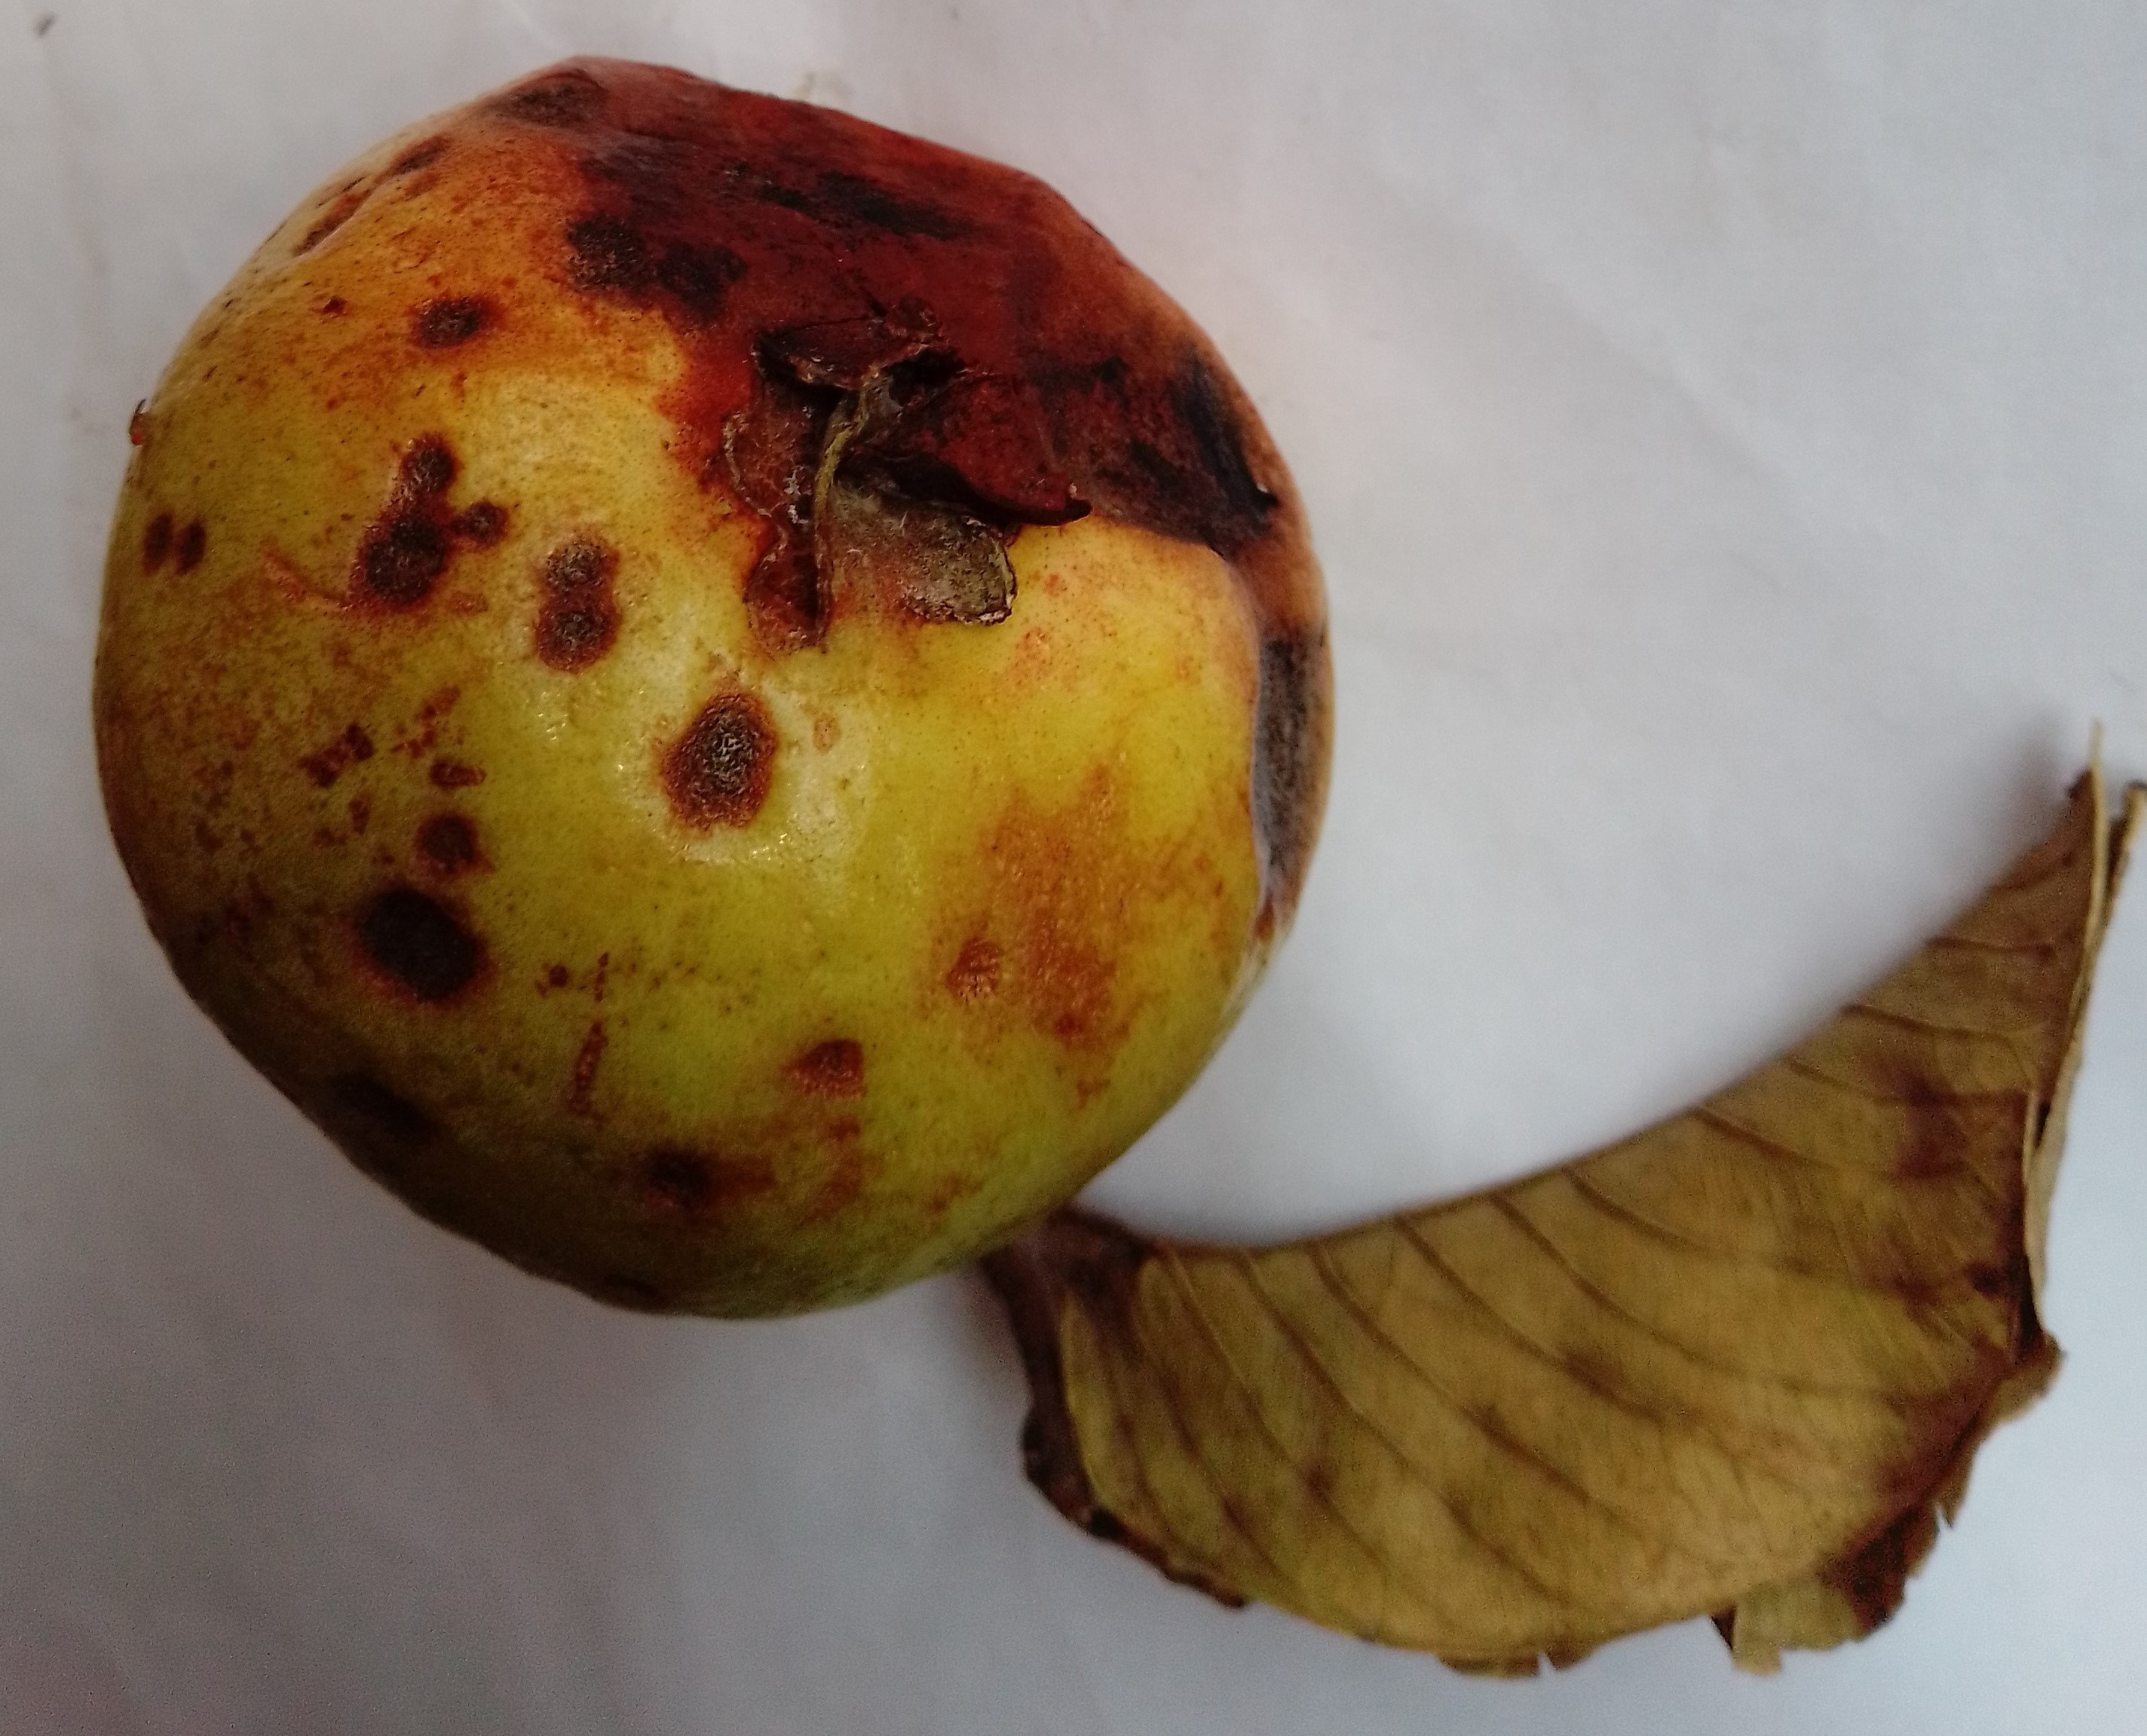
Fruit: guava
Condition: rotten